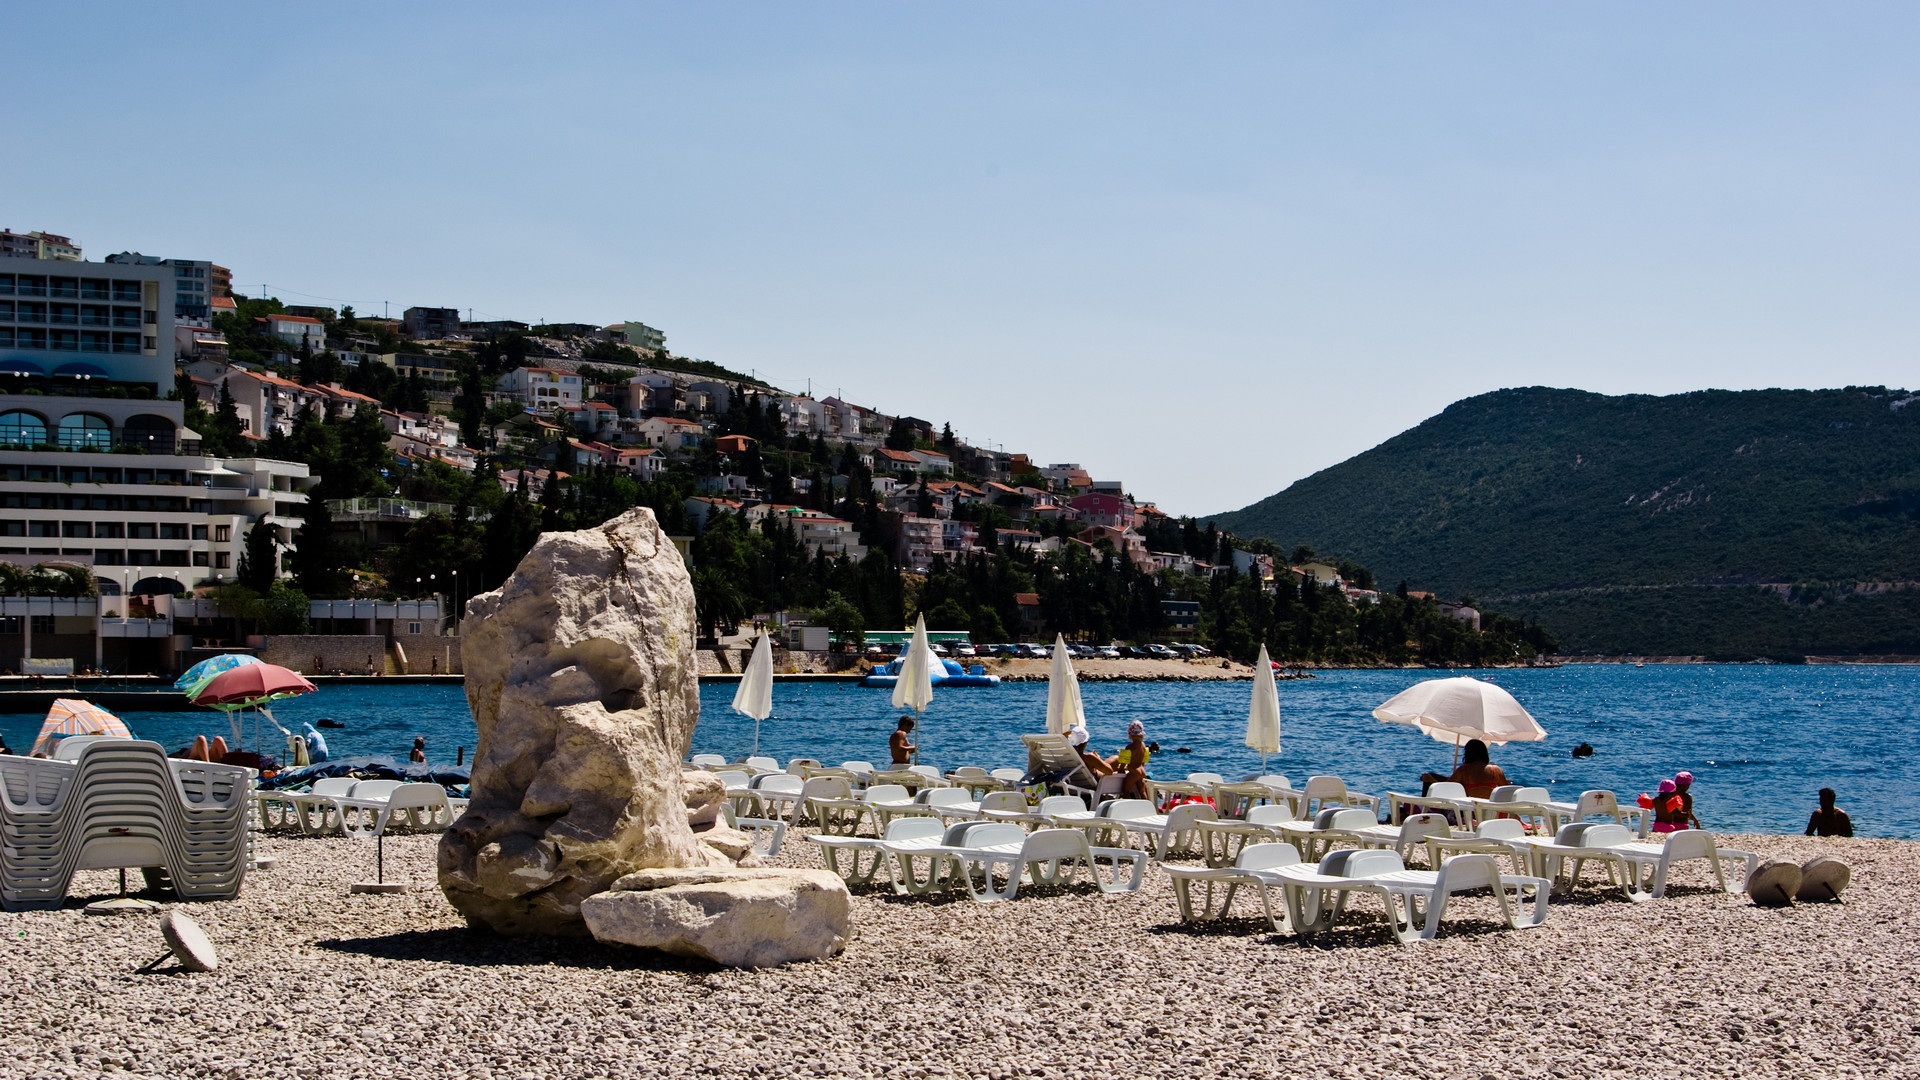
beach, sea, coast, water, sand, rock, ocean, shore, summer, vacation, relax, holiday, bay, blue, tourism, body of water, sunny, relaxation, resort, neum, bosnia and herzegovina